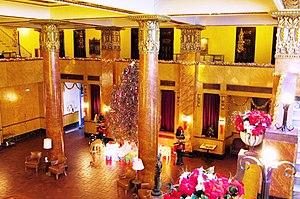
Douglas est une ville de l'Arizona sur la frontière mexicaine, qui constitue avec Agua Prieta une agglomération transfrontalière.